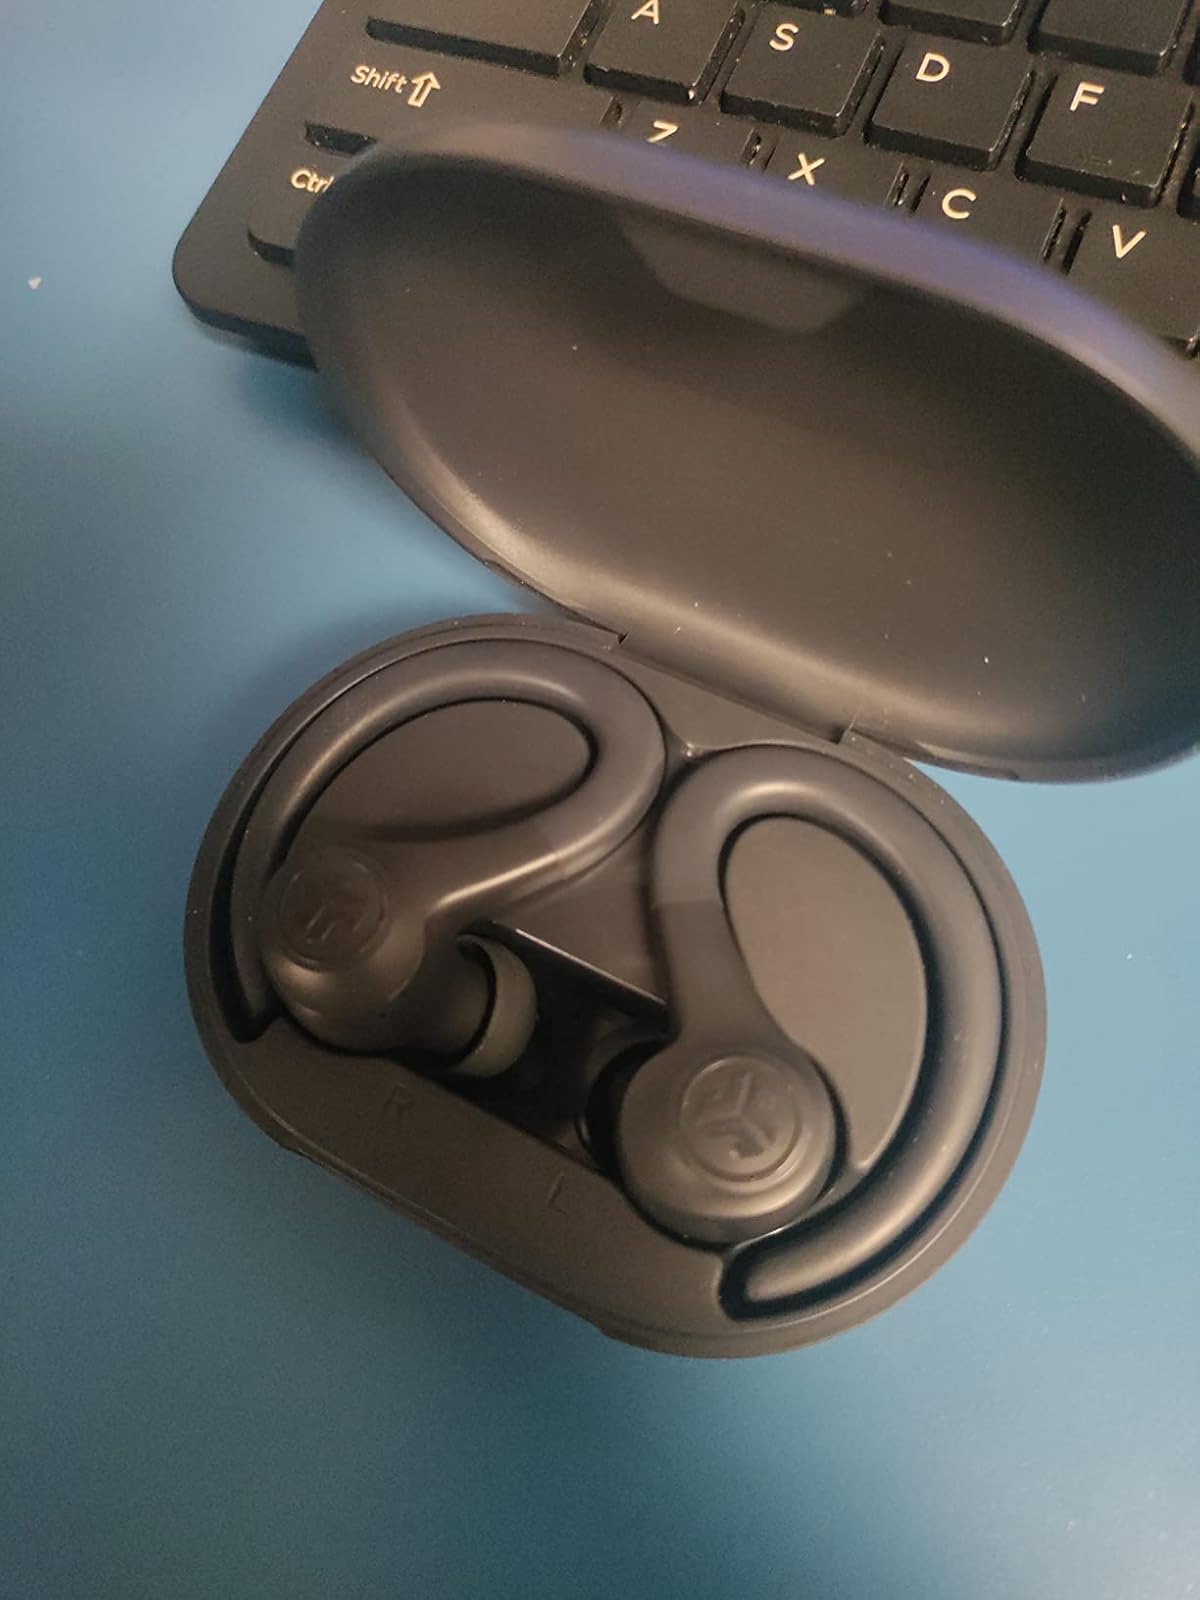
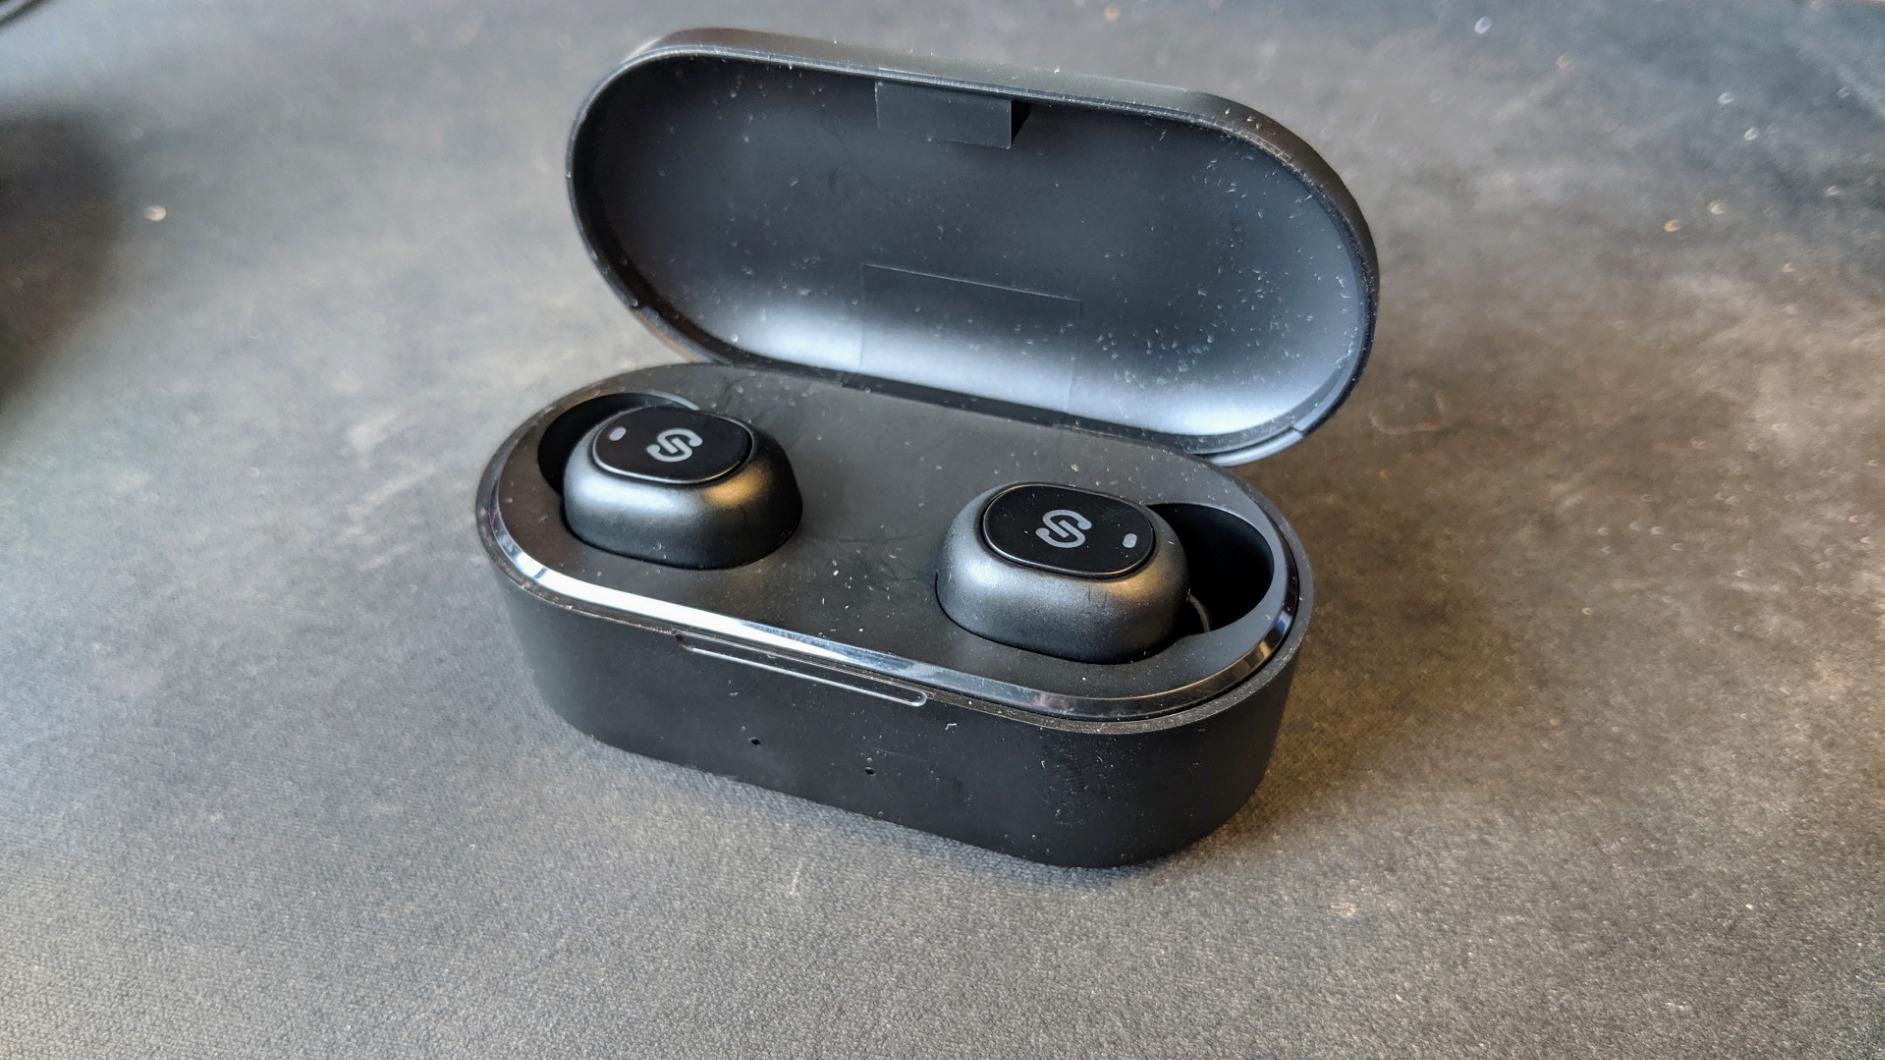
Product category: earbuds
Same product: no